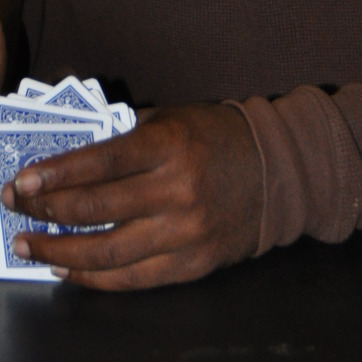
Material: skin